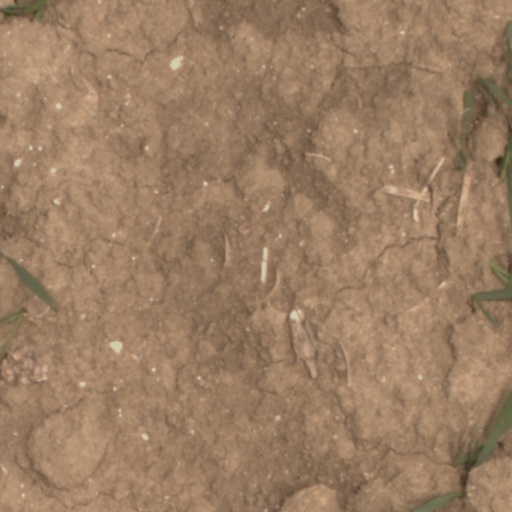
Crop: wheat